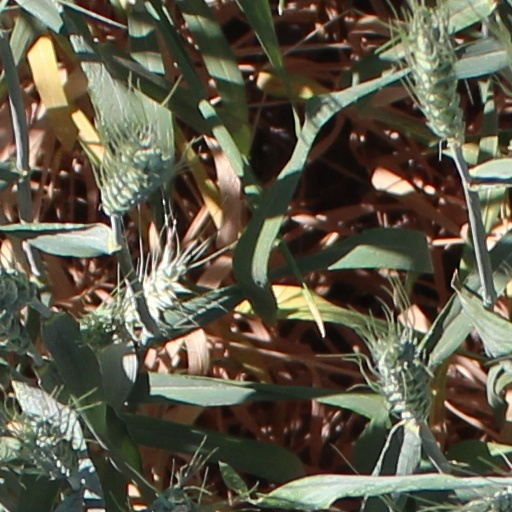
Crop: wheat